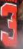
Number: 3